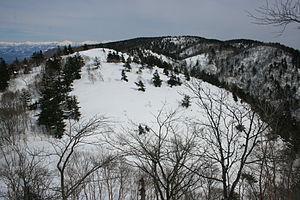
Le mont Kurai est une montagne culminant à 1 529 m d'altitude à la limite des villes de Takayama et Gero dans la préfecture de Gifu au Japon. La montagne sépare également les bassins versants des parties nord et sud de la région de Hida. La Jinzū-gawa s'écoule vers le nord et la rivière Hida vers le sud.